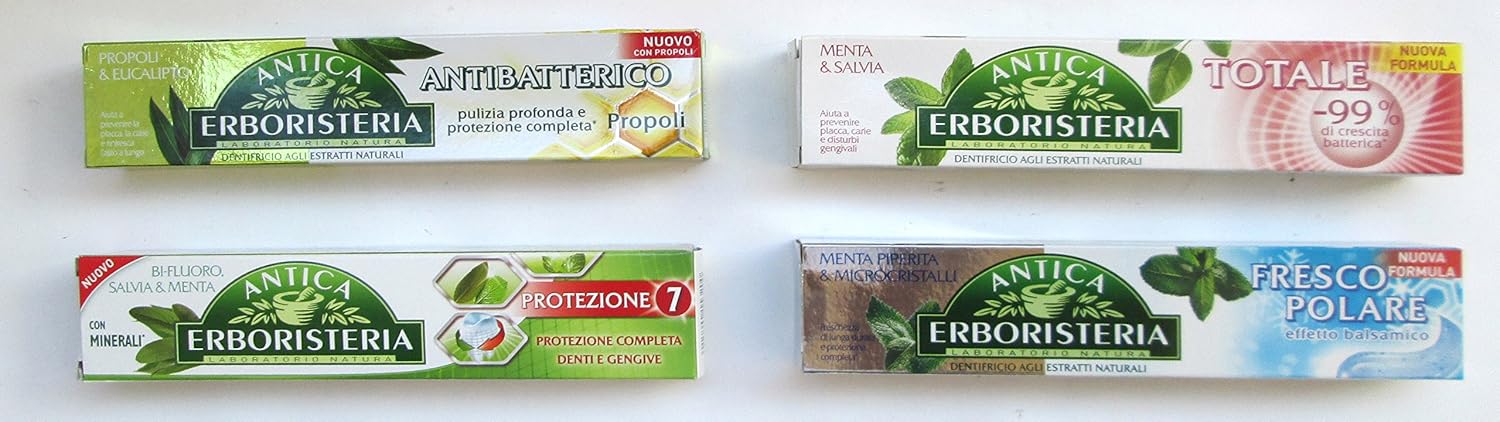
Antica Erboristeria: Set of 4 Toothpastes (Antibatterico, Fresco Polare, Protezione 7, Totale) * 75 Ml - 2.53fl Oz Each * [ Italian Import ]
Category: All Beauty
Antica Erboristeria has always studied the properties of natural ingredients it carefully select, to give you the best effect. For proper oral hygiene, Antica Erboristeria recommends brushing your teeth at least 2 times a day for 3 minutes, change your toothbrush every 3 months and visit the dentist regularly.
Features: "Antibatterico" toothpaste: thorough cleaning and complete protection | "Fresco polare" toothpaste: peppermint and microcrystals, for a prolonged effect balsamic | "Protezione 7" toothpaste: complete protection for teeth and gums | "Totale" toothpaste: reduce up to 99% of bacterial growth | By Antica Erboristeria, Italian quality; Italian packaging